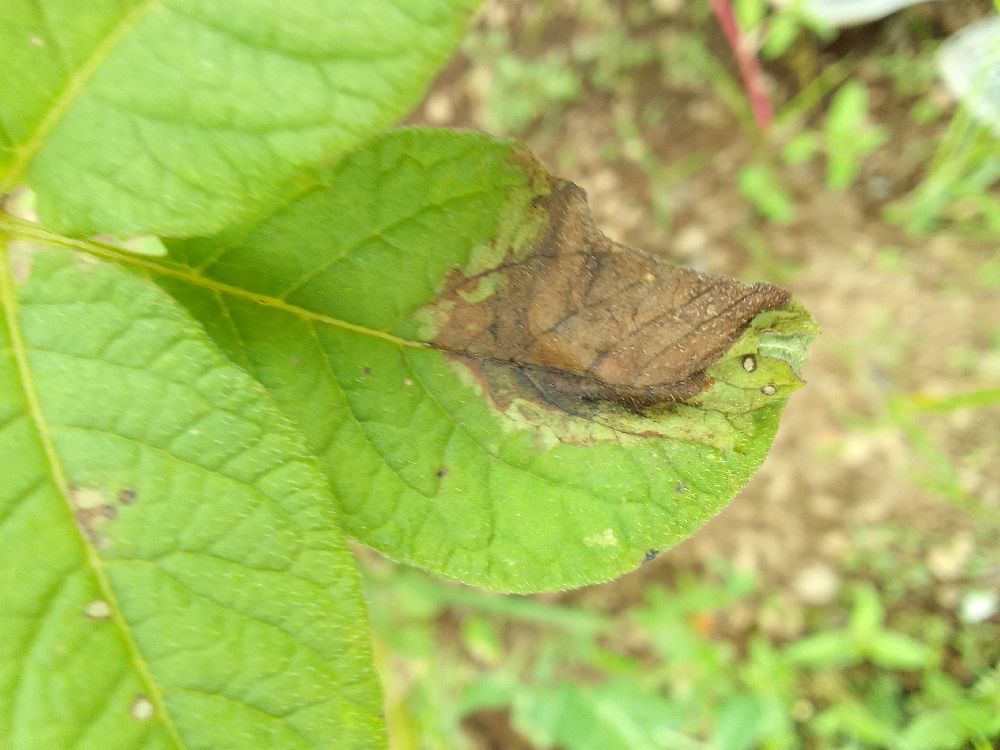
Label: Late blight